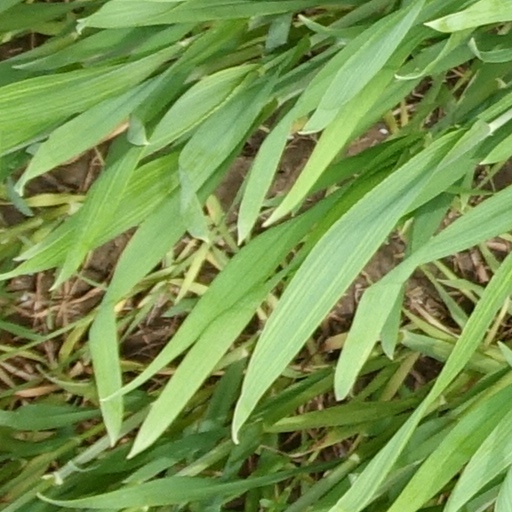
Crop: wheat